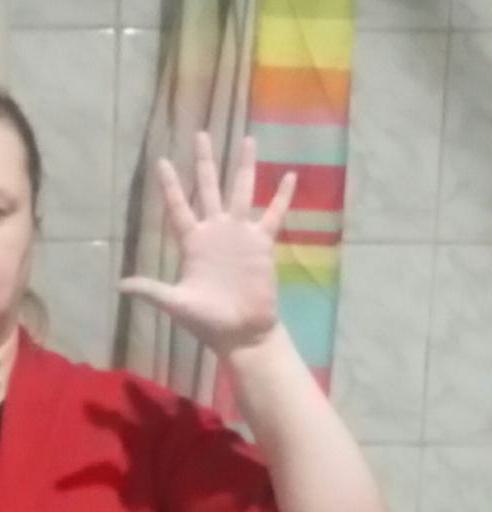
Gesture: palm